Delphia Yachts

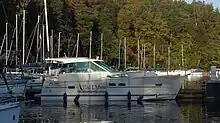
Delphia Nautika 1000

Delphia Yachts is a yacht manufacturer based in Olecko, Poland. Delphia Yachts was established in 1990 by brothers Piotr and Wojciech Kot. With a production of more 150 units per year it is Poland's largest manufacturer of sailing boats. In June 2012 Delphia Yachts acquired "Maxi yachts" of Sweden.